A4 (Croatia)

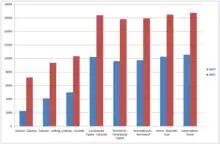
2009 A4 traffic volume by section

Traffic is regularly counted and reported by Hrvatske autoceste, operator of the motorway, and results are published by Hrvatske ceste. The largest annual average daily traffic (AADT) volume is often recorded in the Sveta Helena–Komin section, although all sections between Sveta Helena and Varaždin display similar AADT. AADT data for sections north of Varaždin show considerable drops in traffic volume. As the motorway traffic volume is measured through analysis of toll ticket sales, the southernmost section of the motorway, Ivanja Reka–Sveta Helena, is not included in the report. However, since the section is a part of the Zagreb bypass, it carries significantly heavier traffic than any other sections of the A4 motorway—in 2004, traffic volume along the toll-free section of the A4 motorway was approximately 24,000 vehicles per day (AADT) between the Kraljevečki Novaki and Sveta Helena interchanges and nearly 41,000 vehicles per day between the Kraljevečki Novaki and Ivanja Reka interchanges. Traffic volume measured on the Ivanja Reka–Ivanić Grad section of the A3 motorway increased by 30%, hinting at a similar increase in traffic volume on the A4 route south of Sveta Helena.